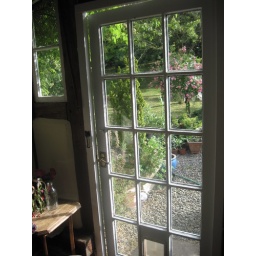
Looking out from the glass enclosed alcove on the front stoop of Maggie's house in Neen Sollars, Shropshire.